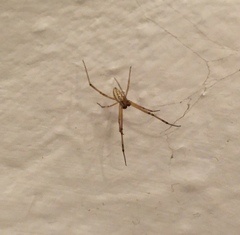
Species: Lactrodectus_hesperus